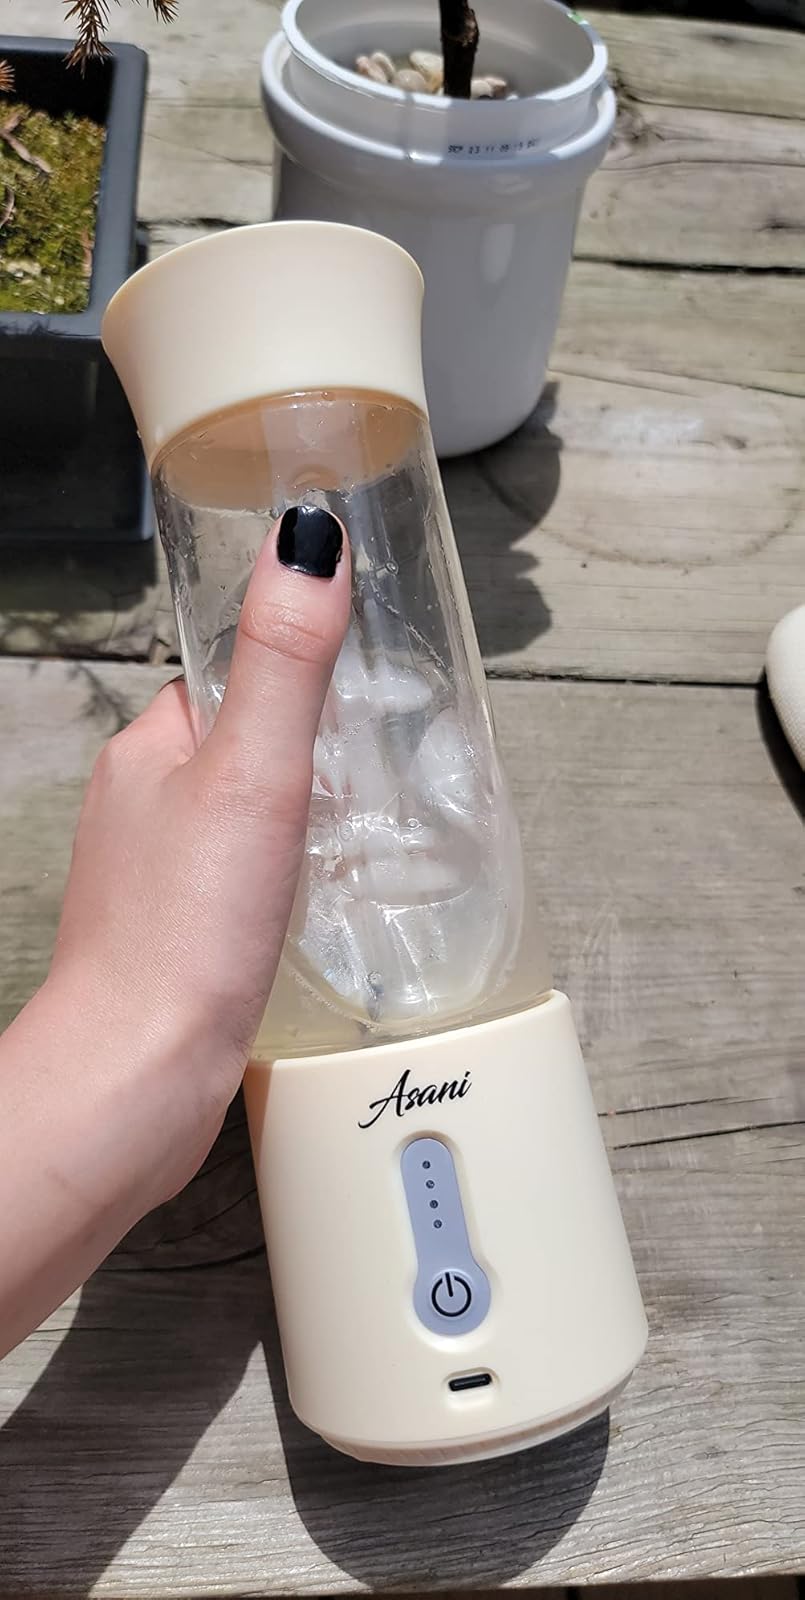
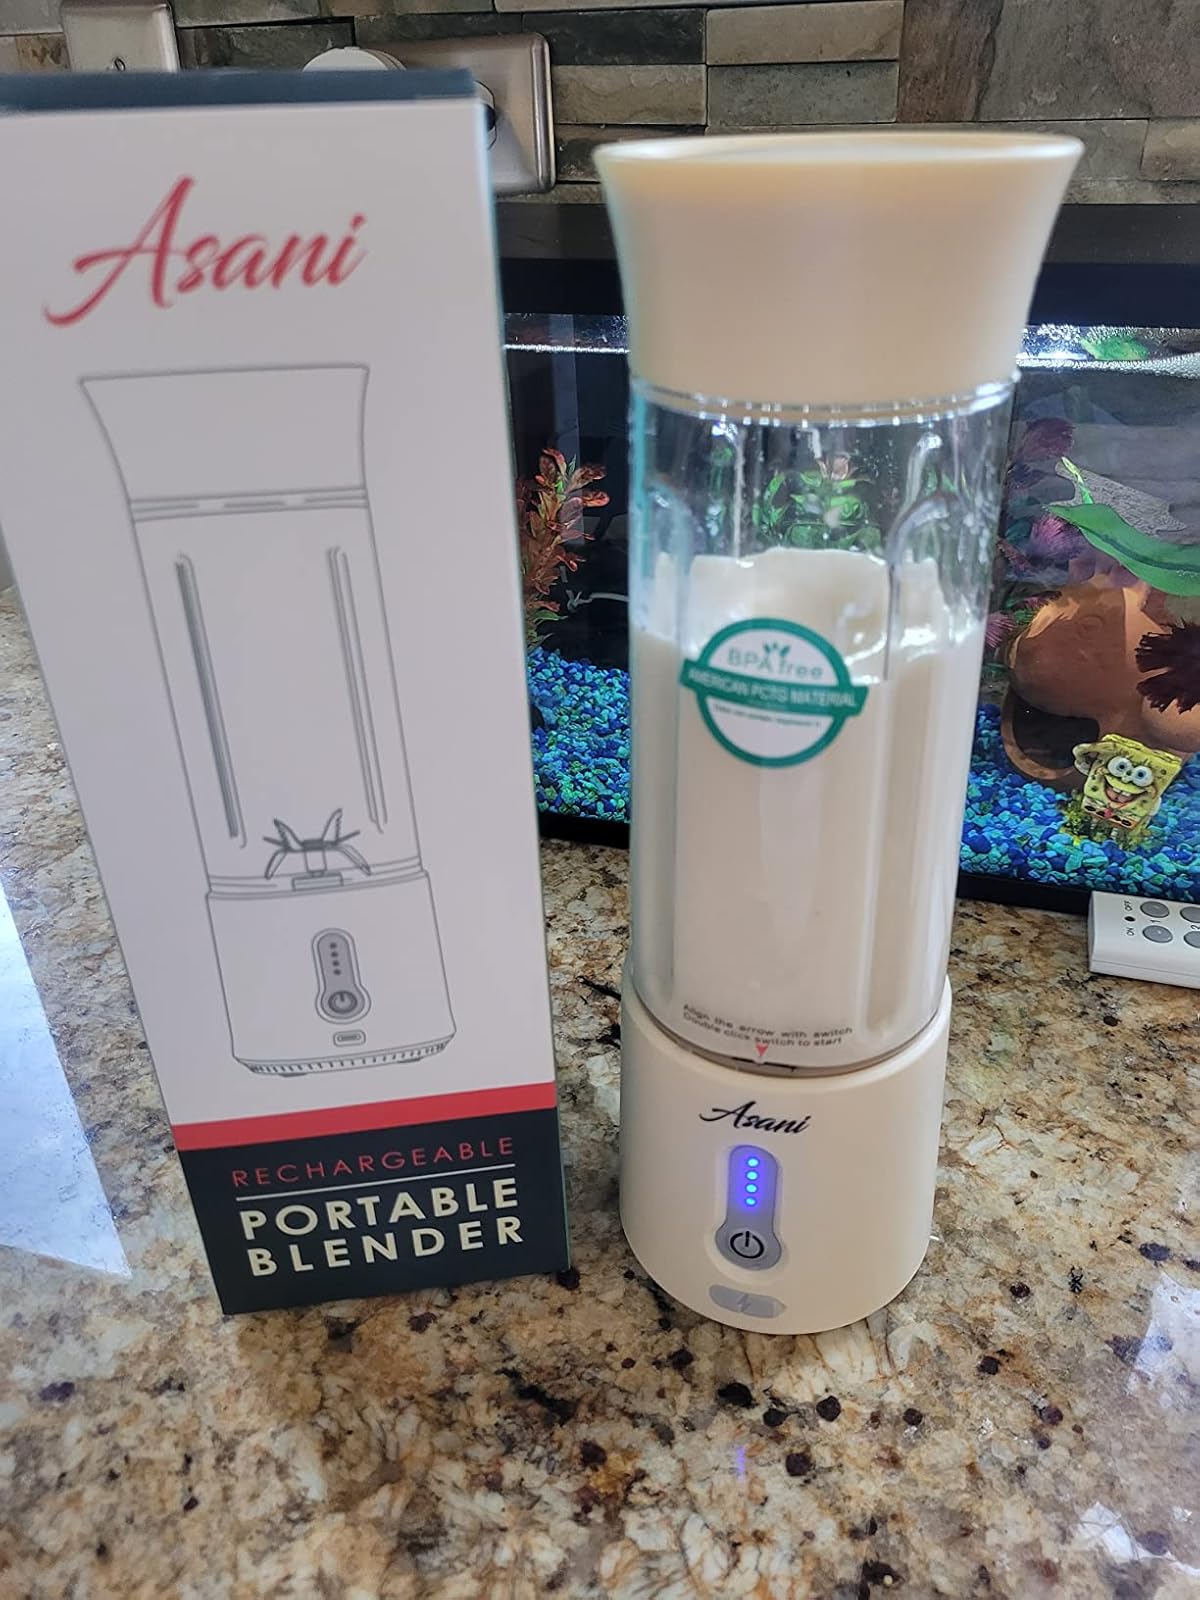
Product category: items_blender
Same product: yes